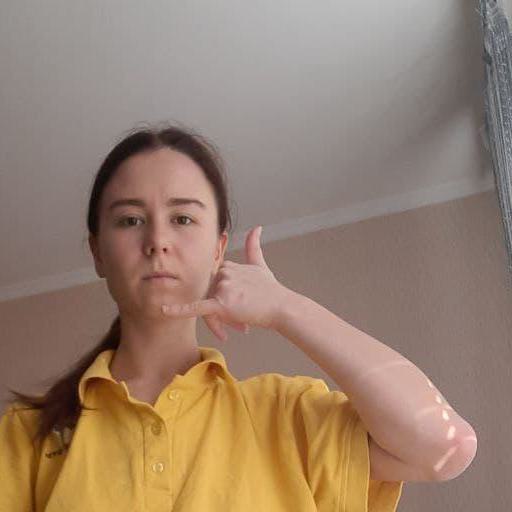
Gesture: call